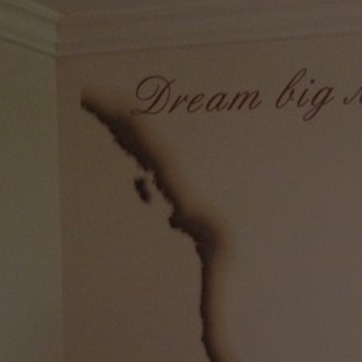
Material: wallpaper